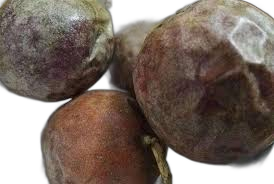
Waste category: biological